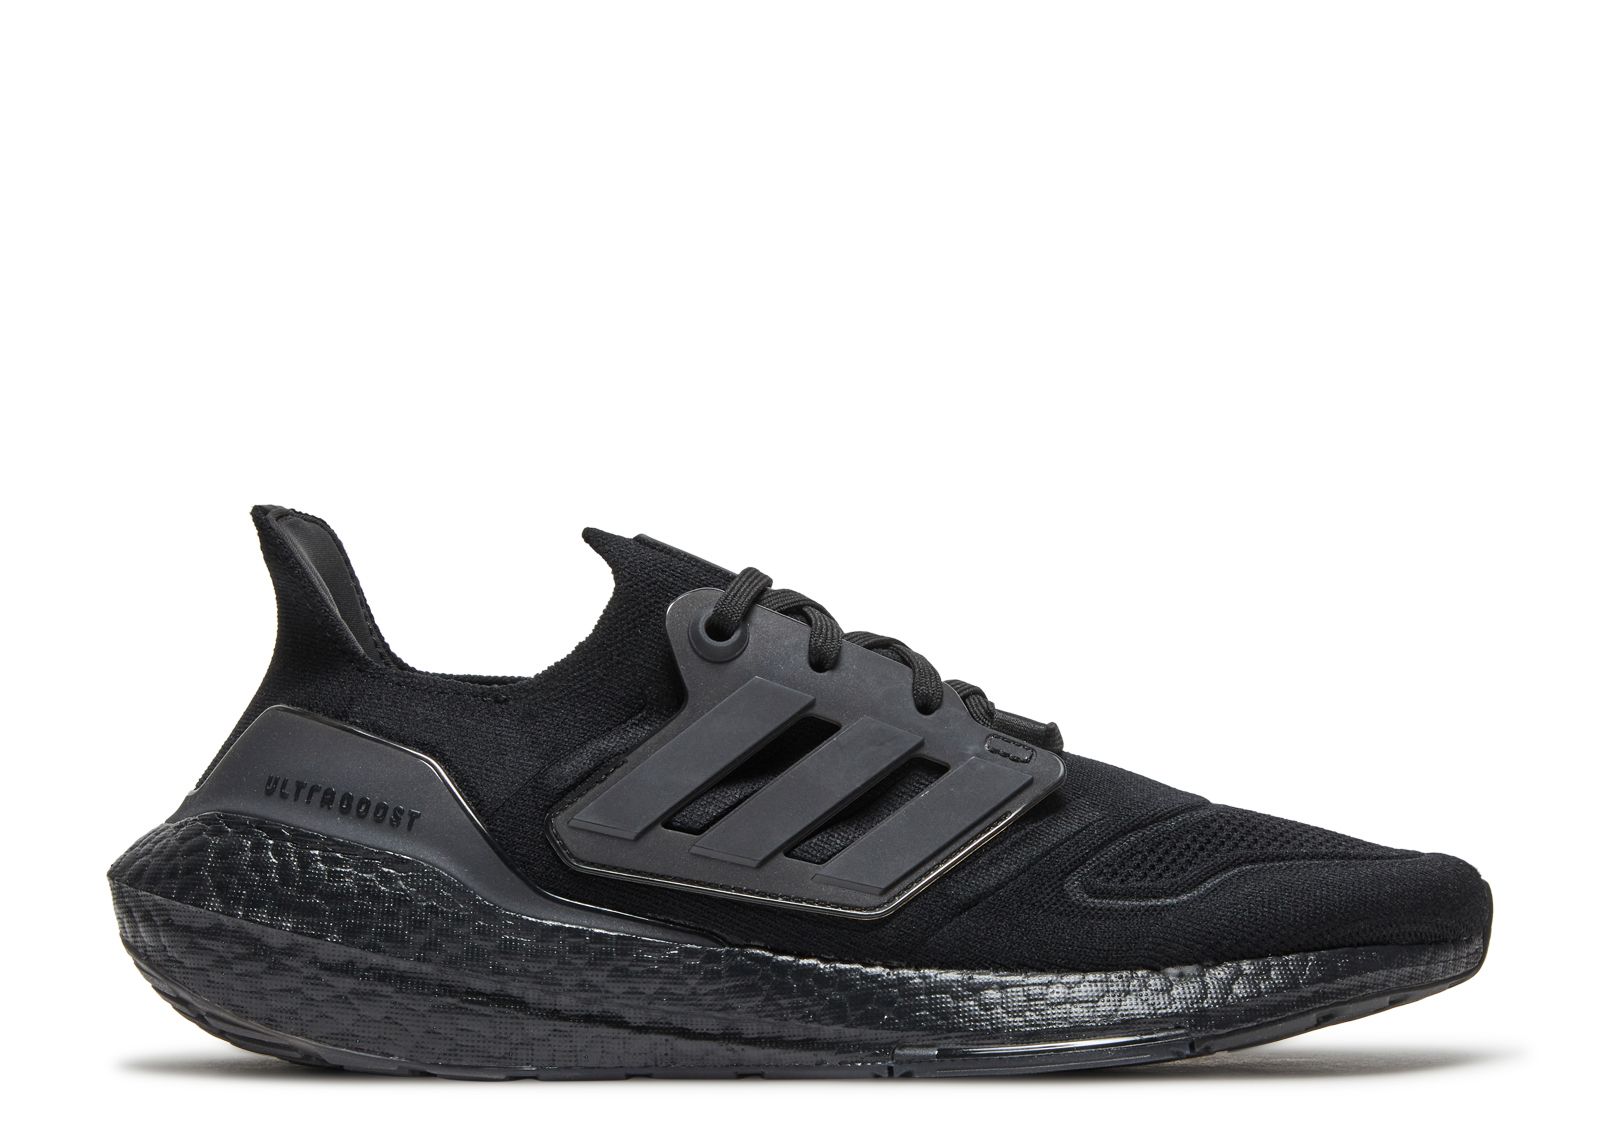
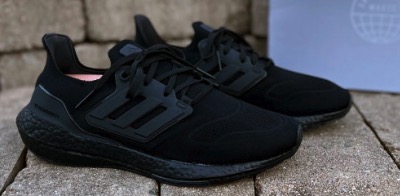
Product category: misc
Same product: yes